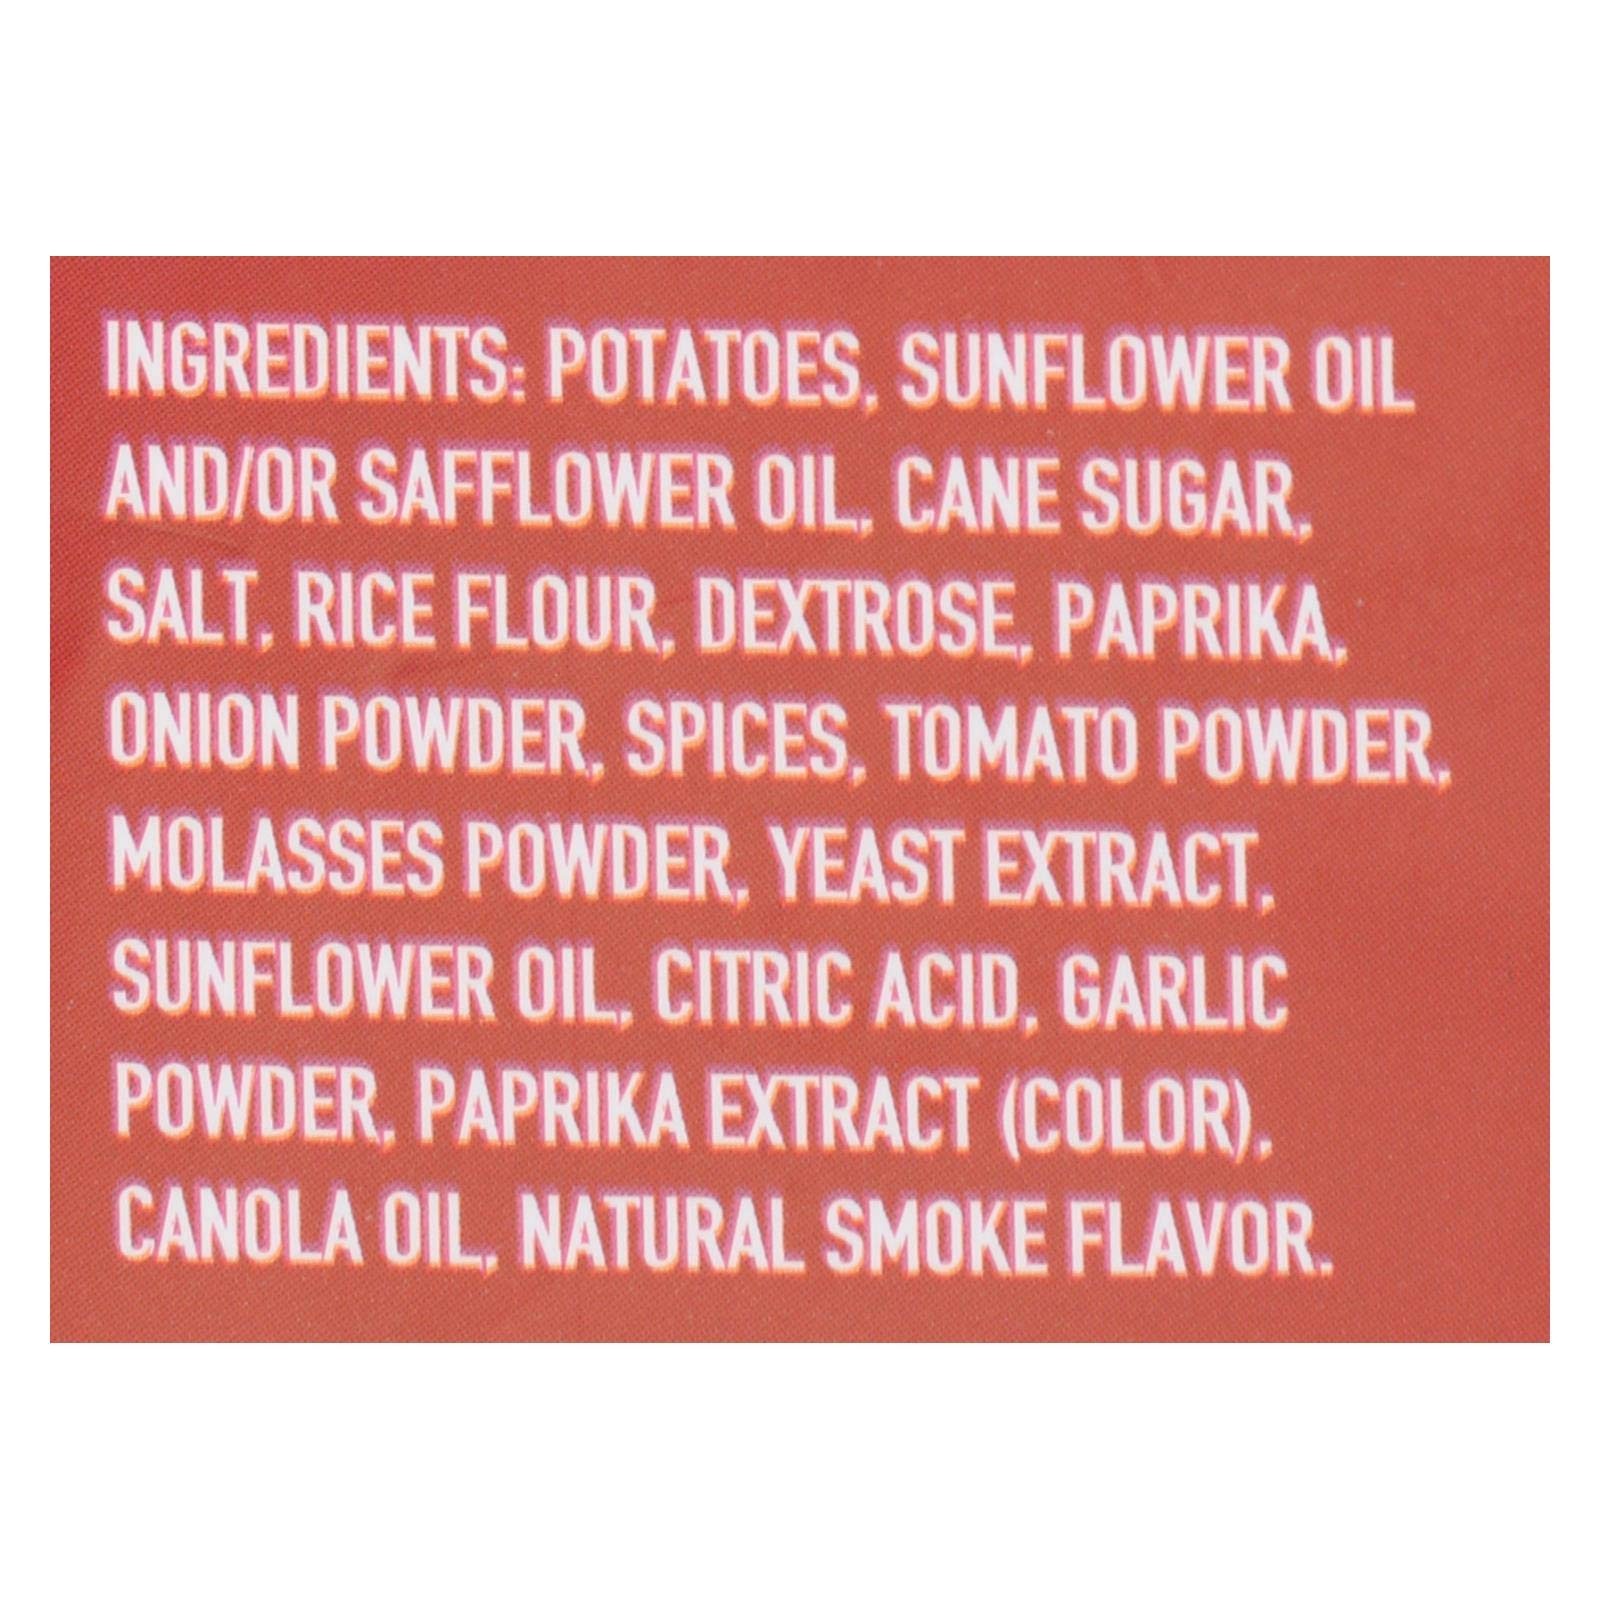
Item Name: Boulder Canyon Hickory Barbeque Kettle Cooked Potato Chips 6.5-ounce Bags (Pack of 12)
Value: 78.0
Unit: Ounce

Price: 21.74